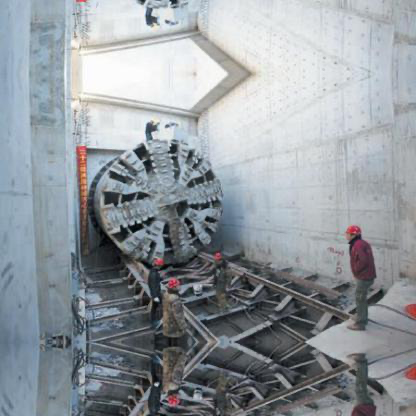
Objects in the image:
label: helmet
label: helmet
label: helmet
label: helmet
label: helmet